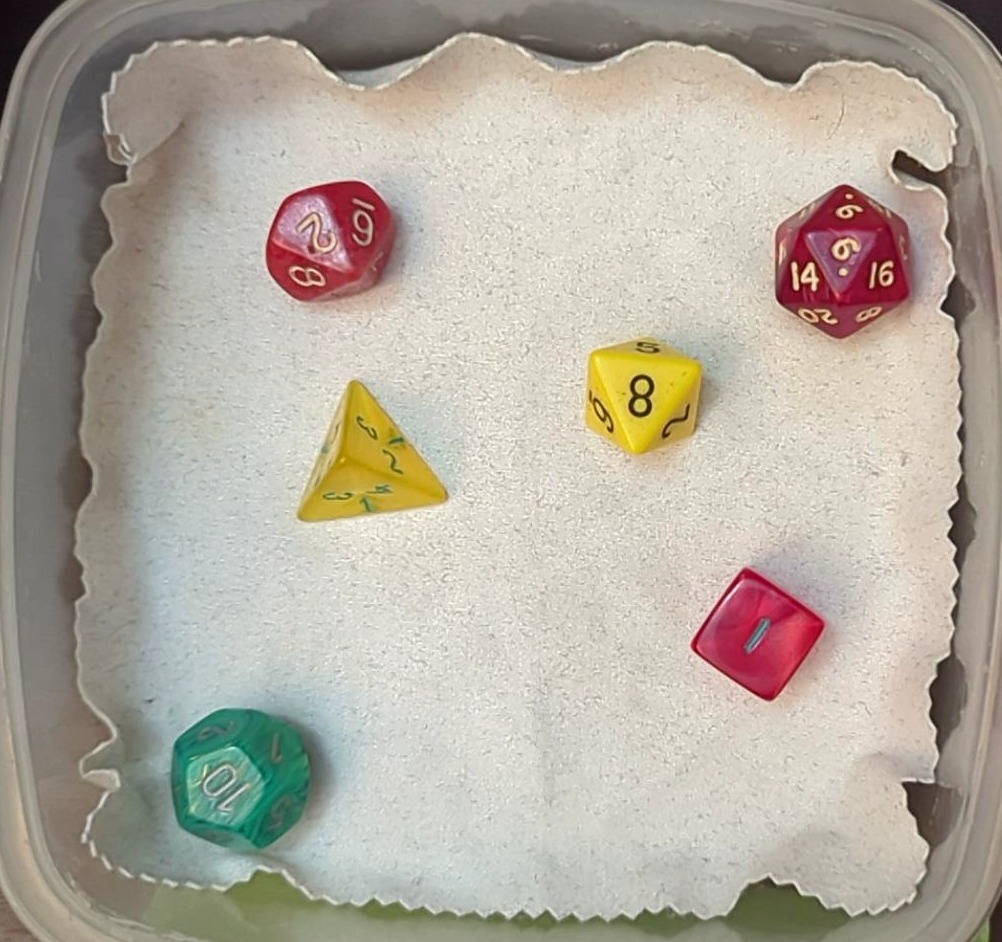
Dice in frame:
type: d10
value: 1
type: d20
value: 1
type: d8
value: 1
type: d4
value: 1
type: d6
value: 1
type: d12
value: 1
Label source: human
Face values trusted: no